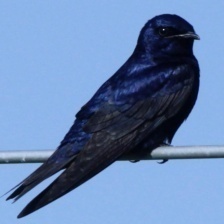
Species: PURPLE MARTIN
Scientific name: PROGNE SUBIS